Anna Maria Crouch

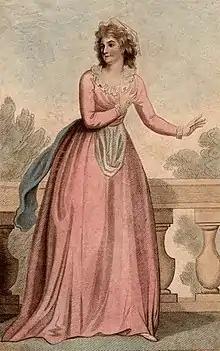
Anna Maria Crouch.

Anna Maria Crouch (20 April 1763 – 2 October 1805), often referred to as Mrs Crouch, was a singer and stage actress in the London theatre. She was (briefly) a mistress of George, Prince of Wales.